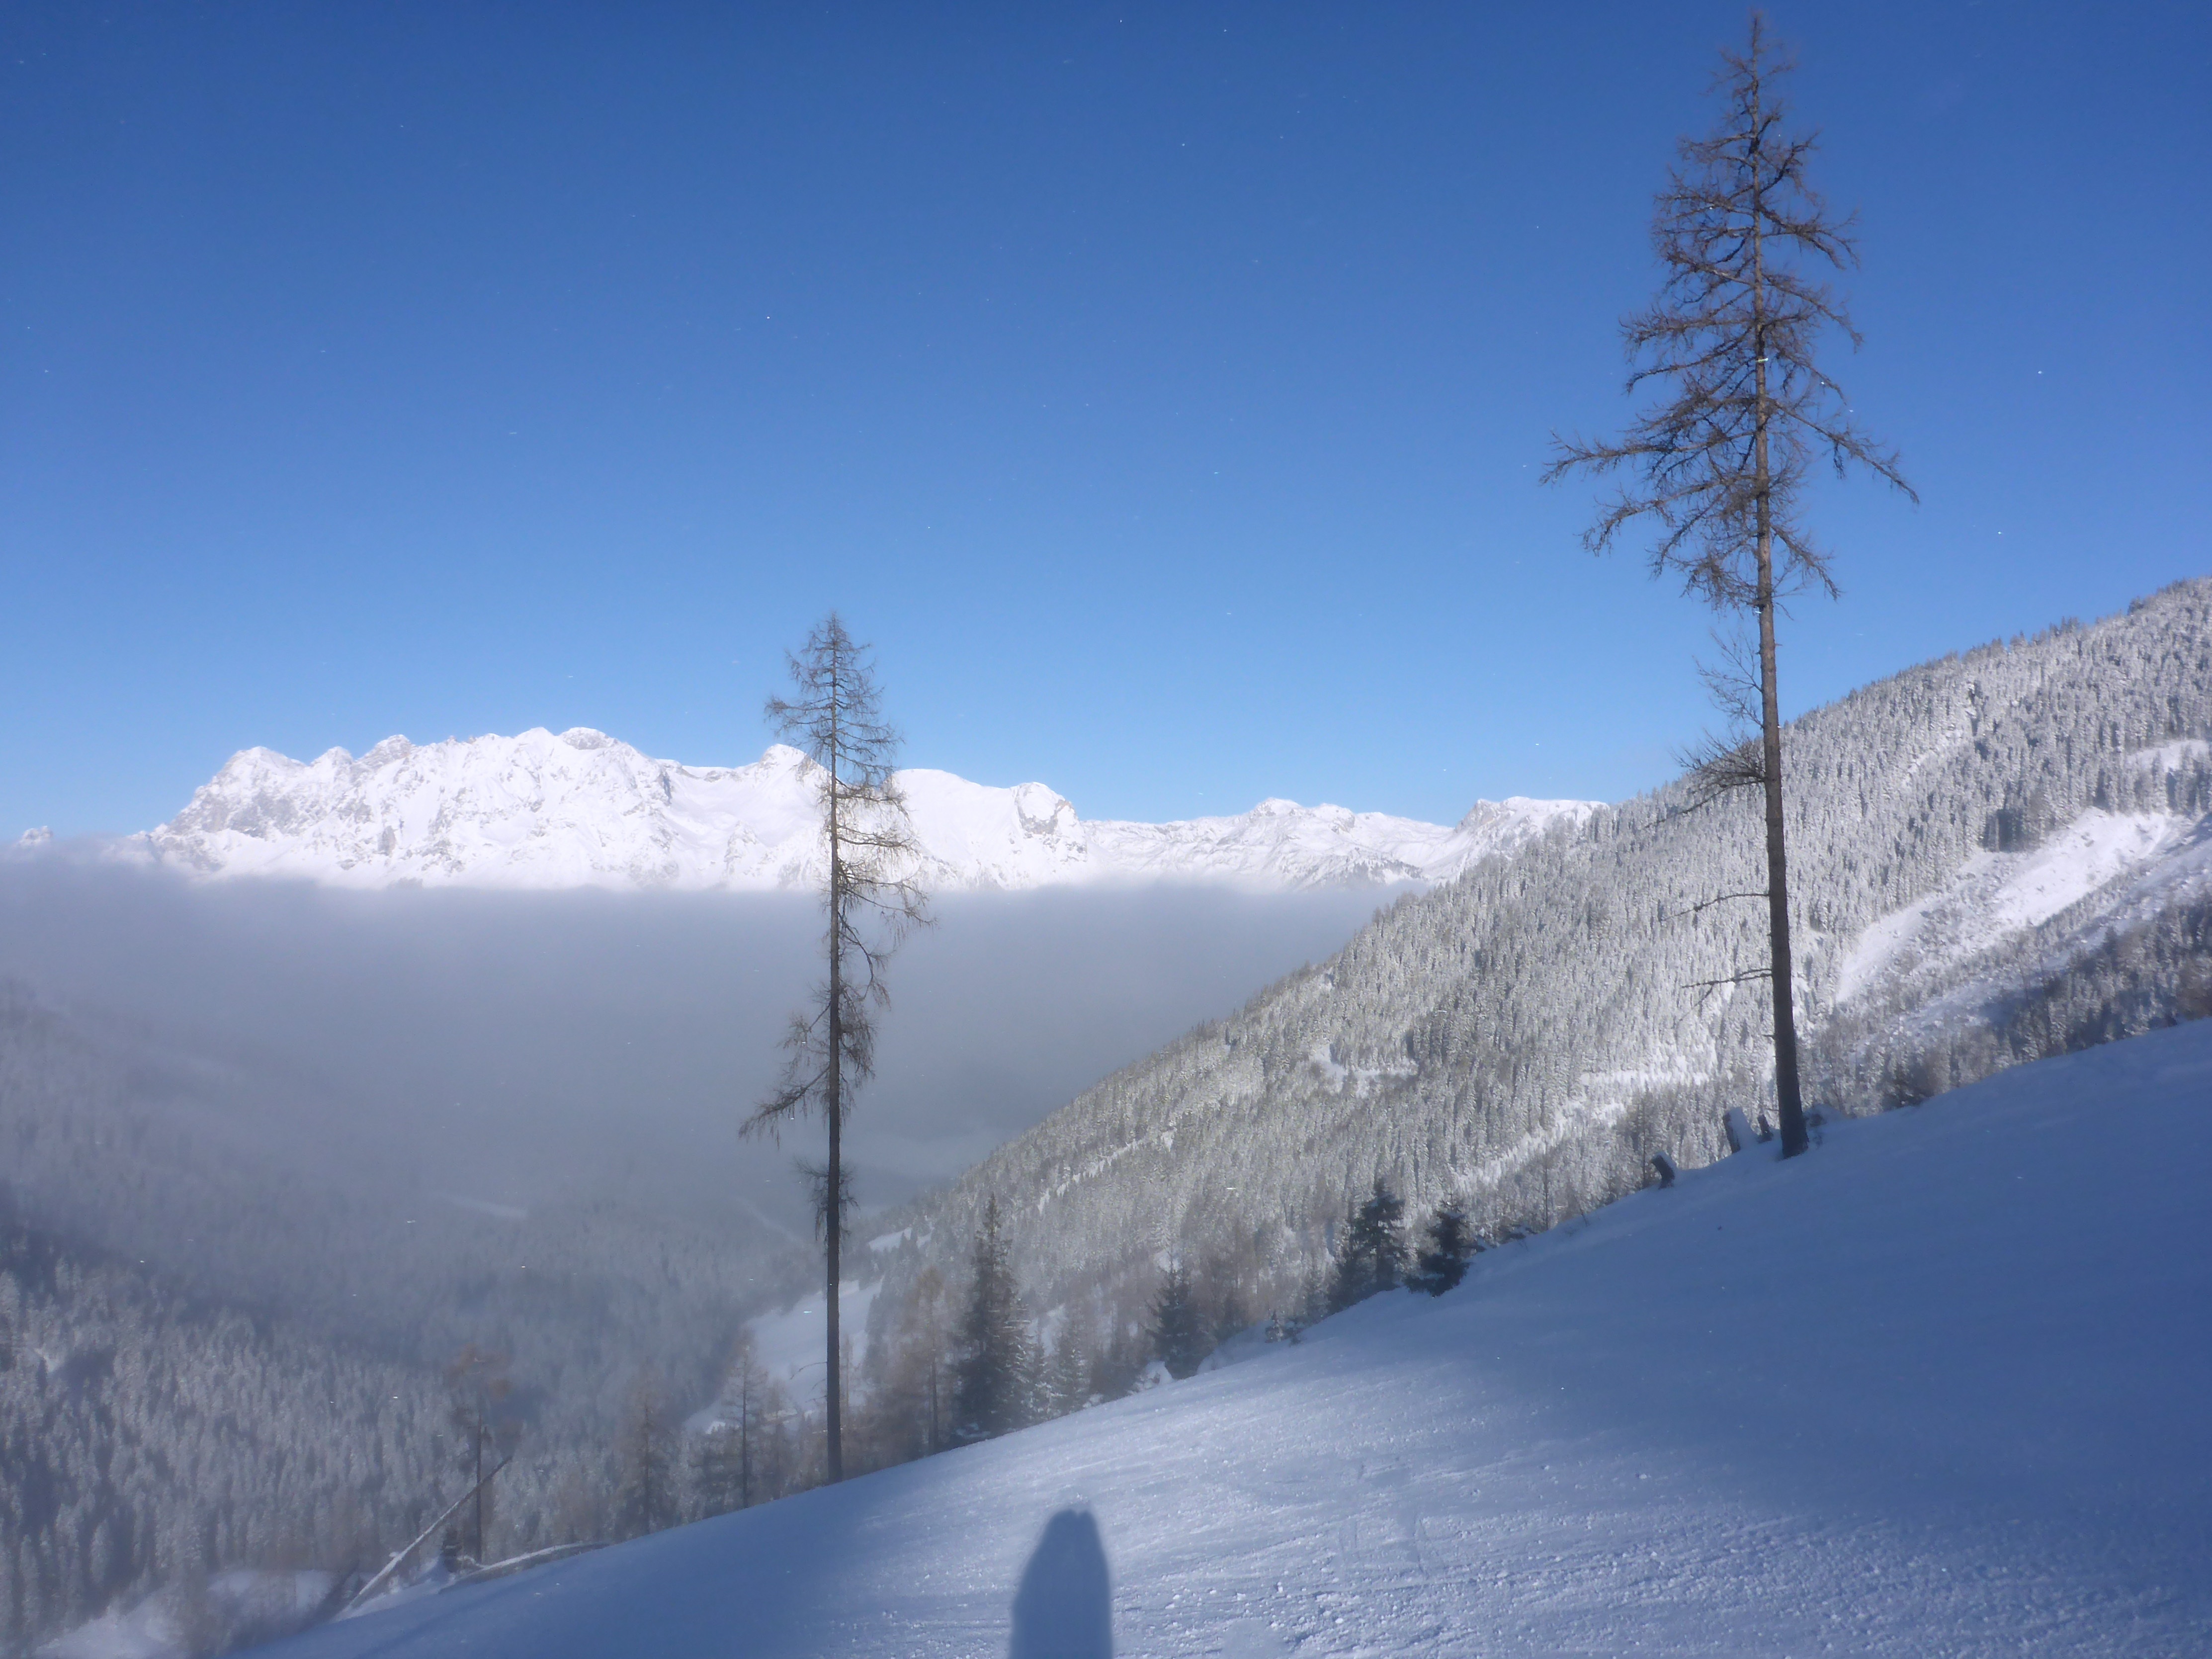
forest, mountain, snow, winter, sun, fog, morning, view, mountain range, drive, weather, snowy, alpine, black, skiing, season, ridge, blue sky, winter sport, sunny, departure, resort, mountains, alps, ski, runway, footwear, piste, styria, region, partly cloudy, dachstein, distant view, ski run, ski touring, above the clouds, sea of fog, nordic skiing, ski mountaineering, ski equipment, mountainous landforms, geological phenomenon